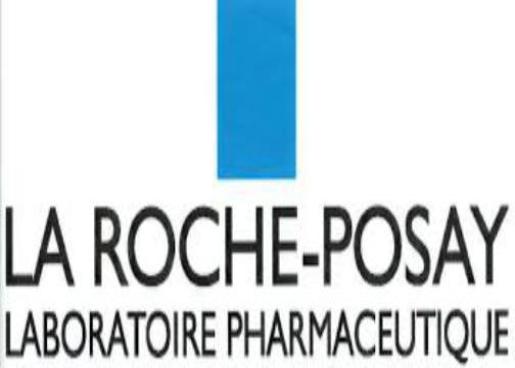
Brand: la roche-posay
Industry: Necessities